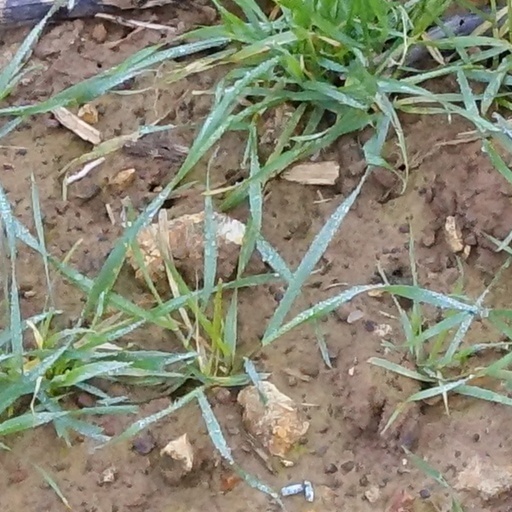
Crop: wheat